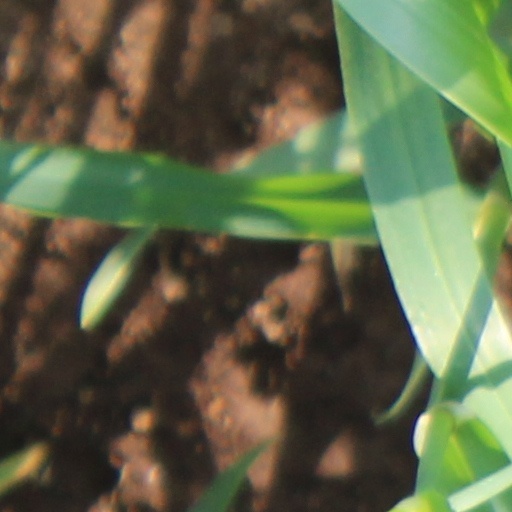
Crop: wheat